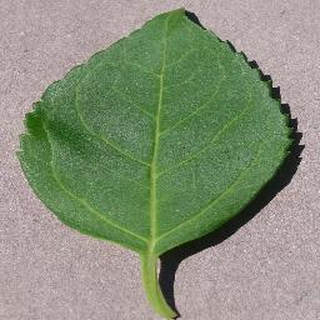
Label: healthy_cherry